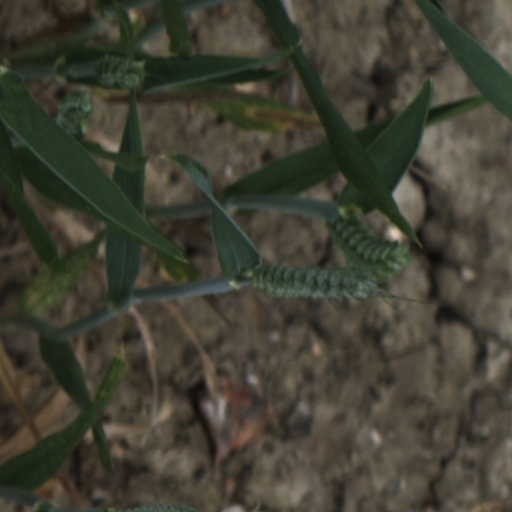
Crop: wheat